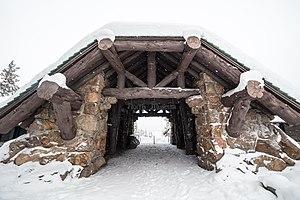
Un trailside museum – littéralement un « musée en bord de sentier » en langue anglaise – est un édicule touristique-type que l'on rencontre en milieu naturel dans quelques aires protégées aux États-Unis. Il s'agit souvent de structures de style rustique, ouvertes sur l'extérieur et d'accès gratuit, fonctionnant habituellement sans personnel attitré. Elles s'apparentent à de grands kiosques d'information ou de petits musées d'histoire naturelle isolés présentant au passant la région alentour, notamment à travers des panneaux.
Herbert Maier est un architecte américain né le 2 janvier 1893 à San Francisco et mort le 23 février 1969 à Oakland. Il est surtout connu pour son travail sur le Yosemite Museum ainsi que les trailside museums dans les parcs nationaux du Grand Canyon, de Yellowstone et de Yosemite, un travail qui établit le style rustique du National Park Service. Il a en outre fixé le design du logotype du National Park Service en question.